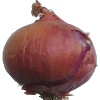
Label: Onion Red 1